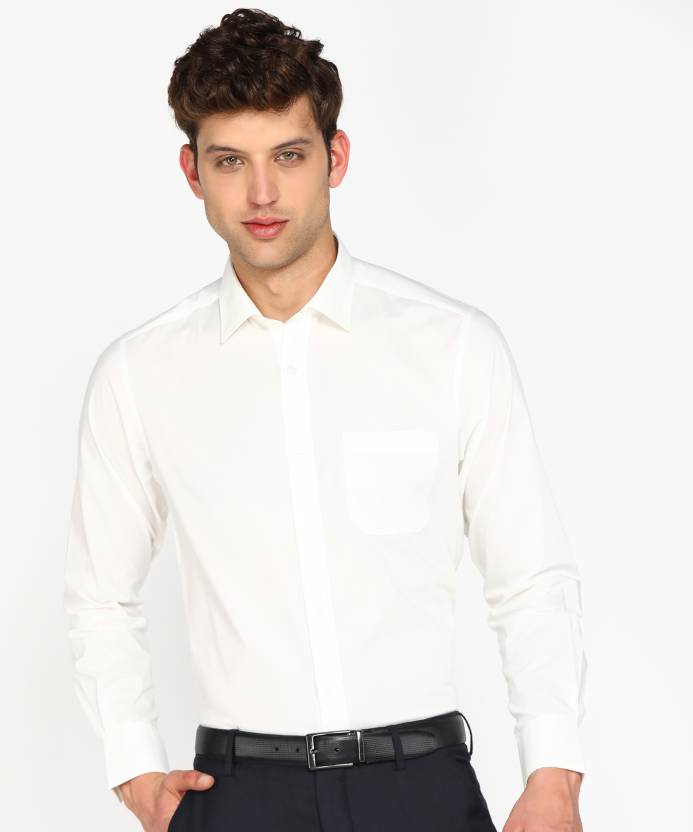
Product: Men Regular Fit Solid Formal Shirt
Price: ₹839
Colors: Beige
Pattern: Solid